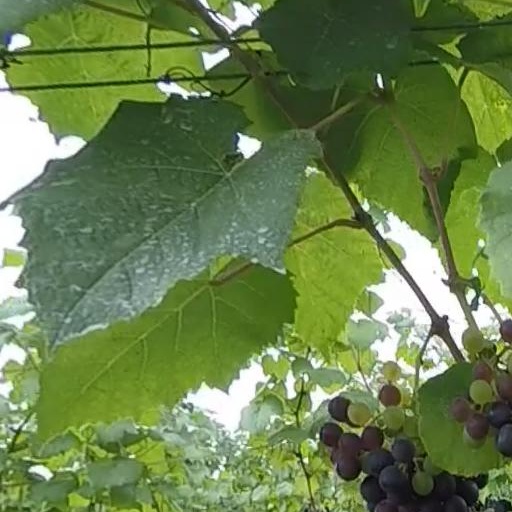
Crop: grape